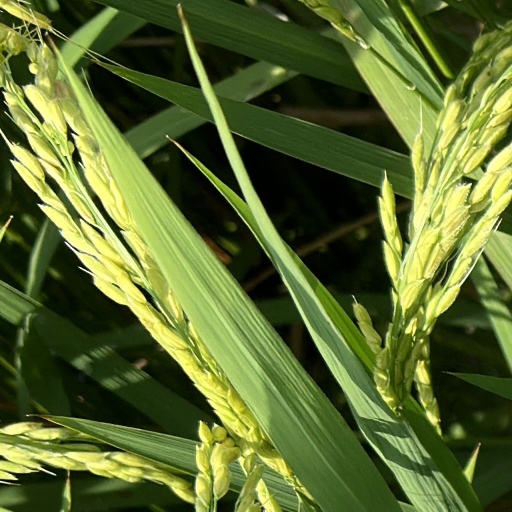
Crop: rice